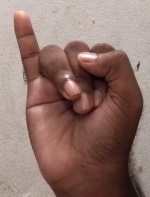
ASL sign: I